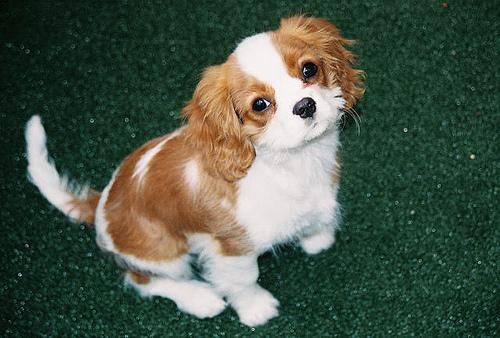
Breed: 207-n000026-Blenheim_spaniel